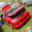
Label: automobile